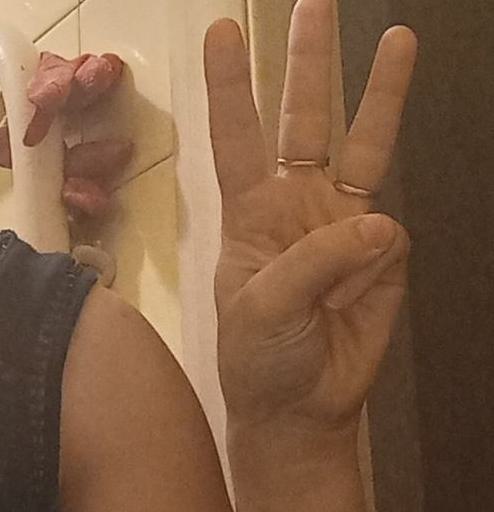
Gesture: three